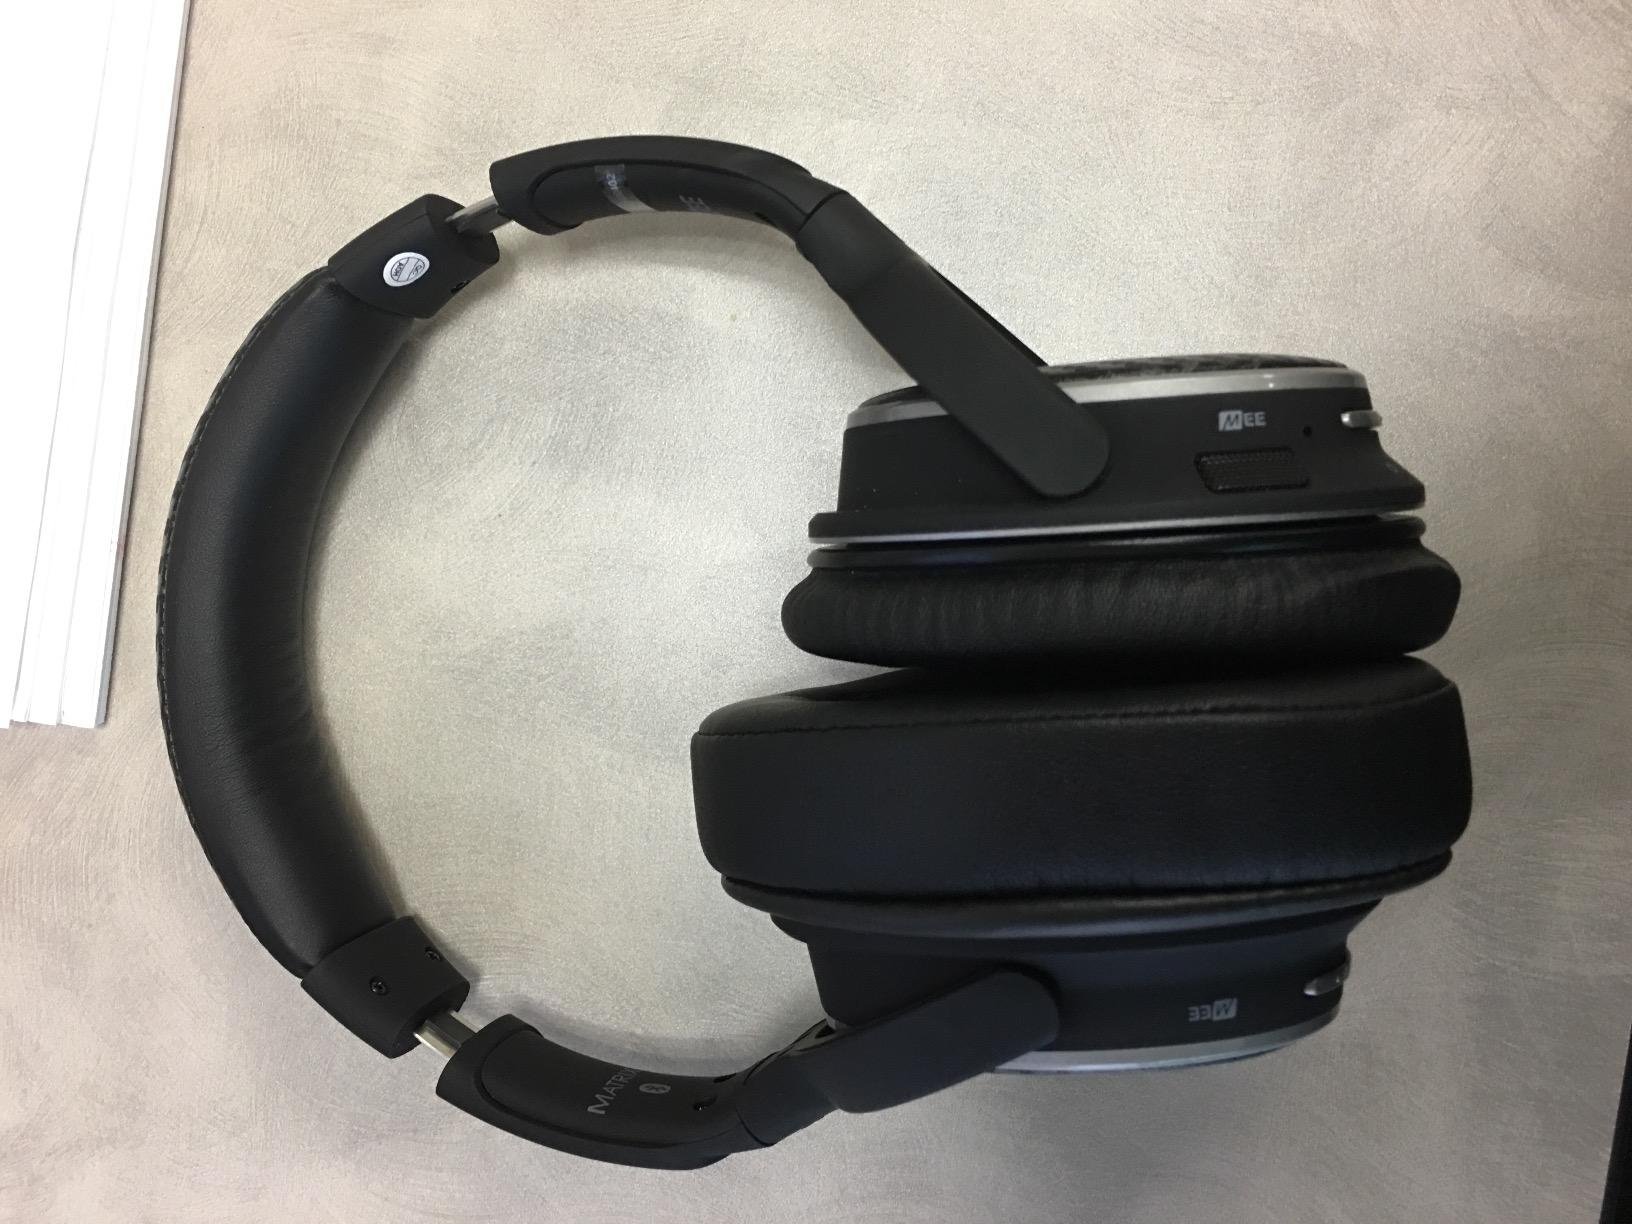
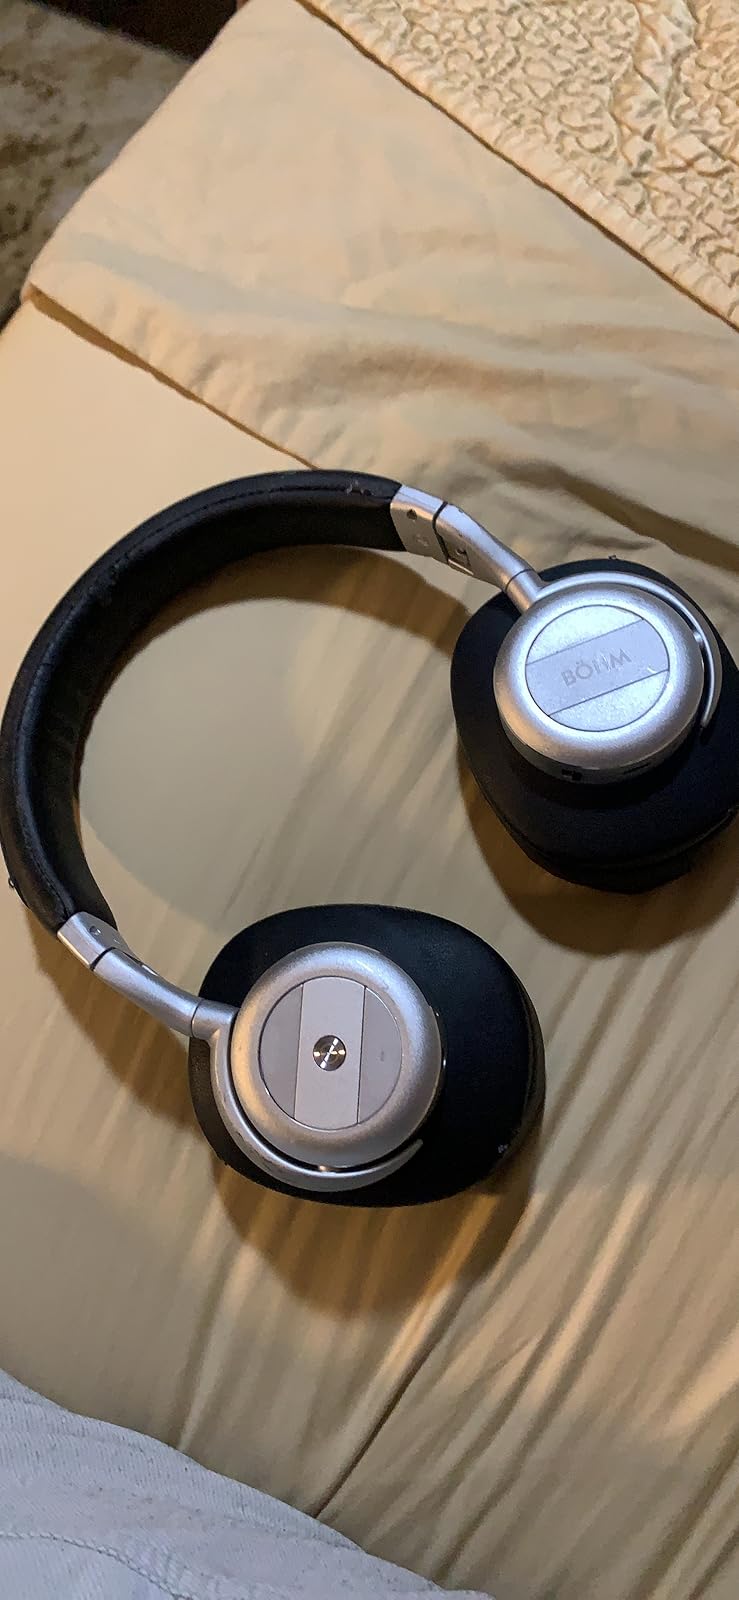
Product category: headphones
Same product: no